Sara Bache-Wiig

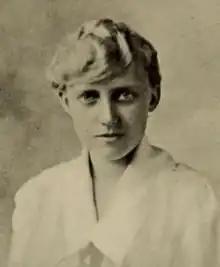
Sara Bache Wiig, from the 1918 Smith College yearbook

Sara Bache-Wiig (October 4, 1894 – September 9, 1971) was a Norwegian-born American mycologist and botany professor.